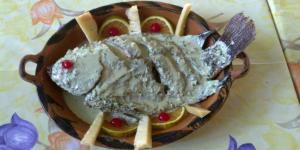
mojarras en chile y limon